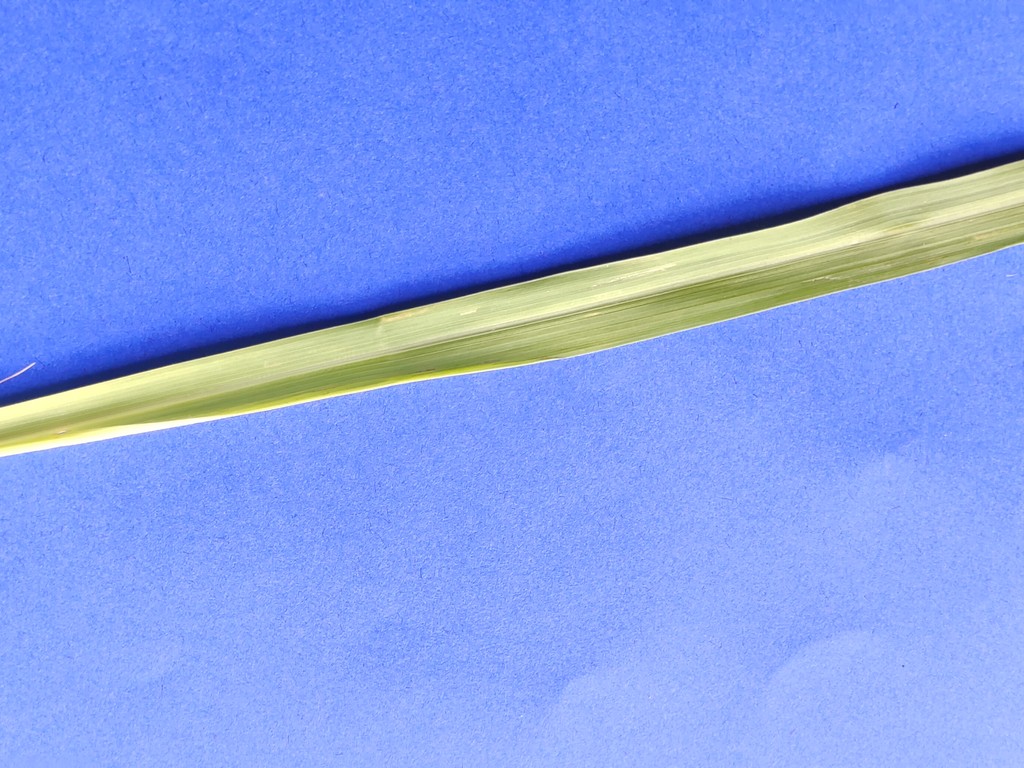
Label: Healthy